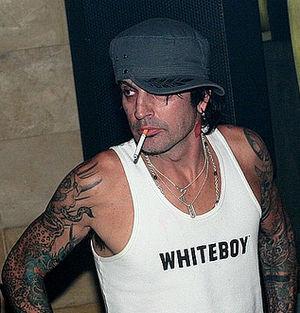
Methods of Mayhem est un groupe de nu metal américain, originaire de Los Angeles, en Californie. Il est formé en 1999 par Tommy Lee et le rappeur TiLo. Le premier album sort en 1999. Il est accompagné du single et du clip Get Naked où participe toute l'équipe nue.